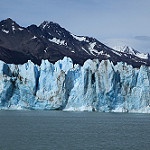
Scene: Outdoor